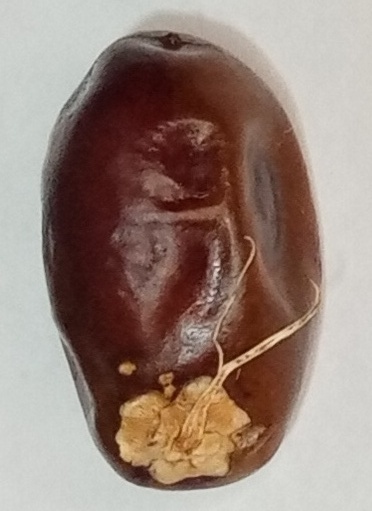
Variety: aseel
Size: small
Grade: grade-1